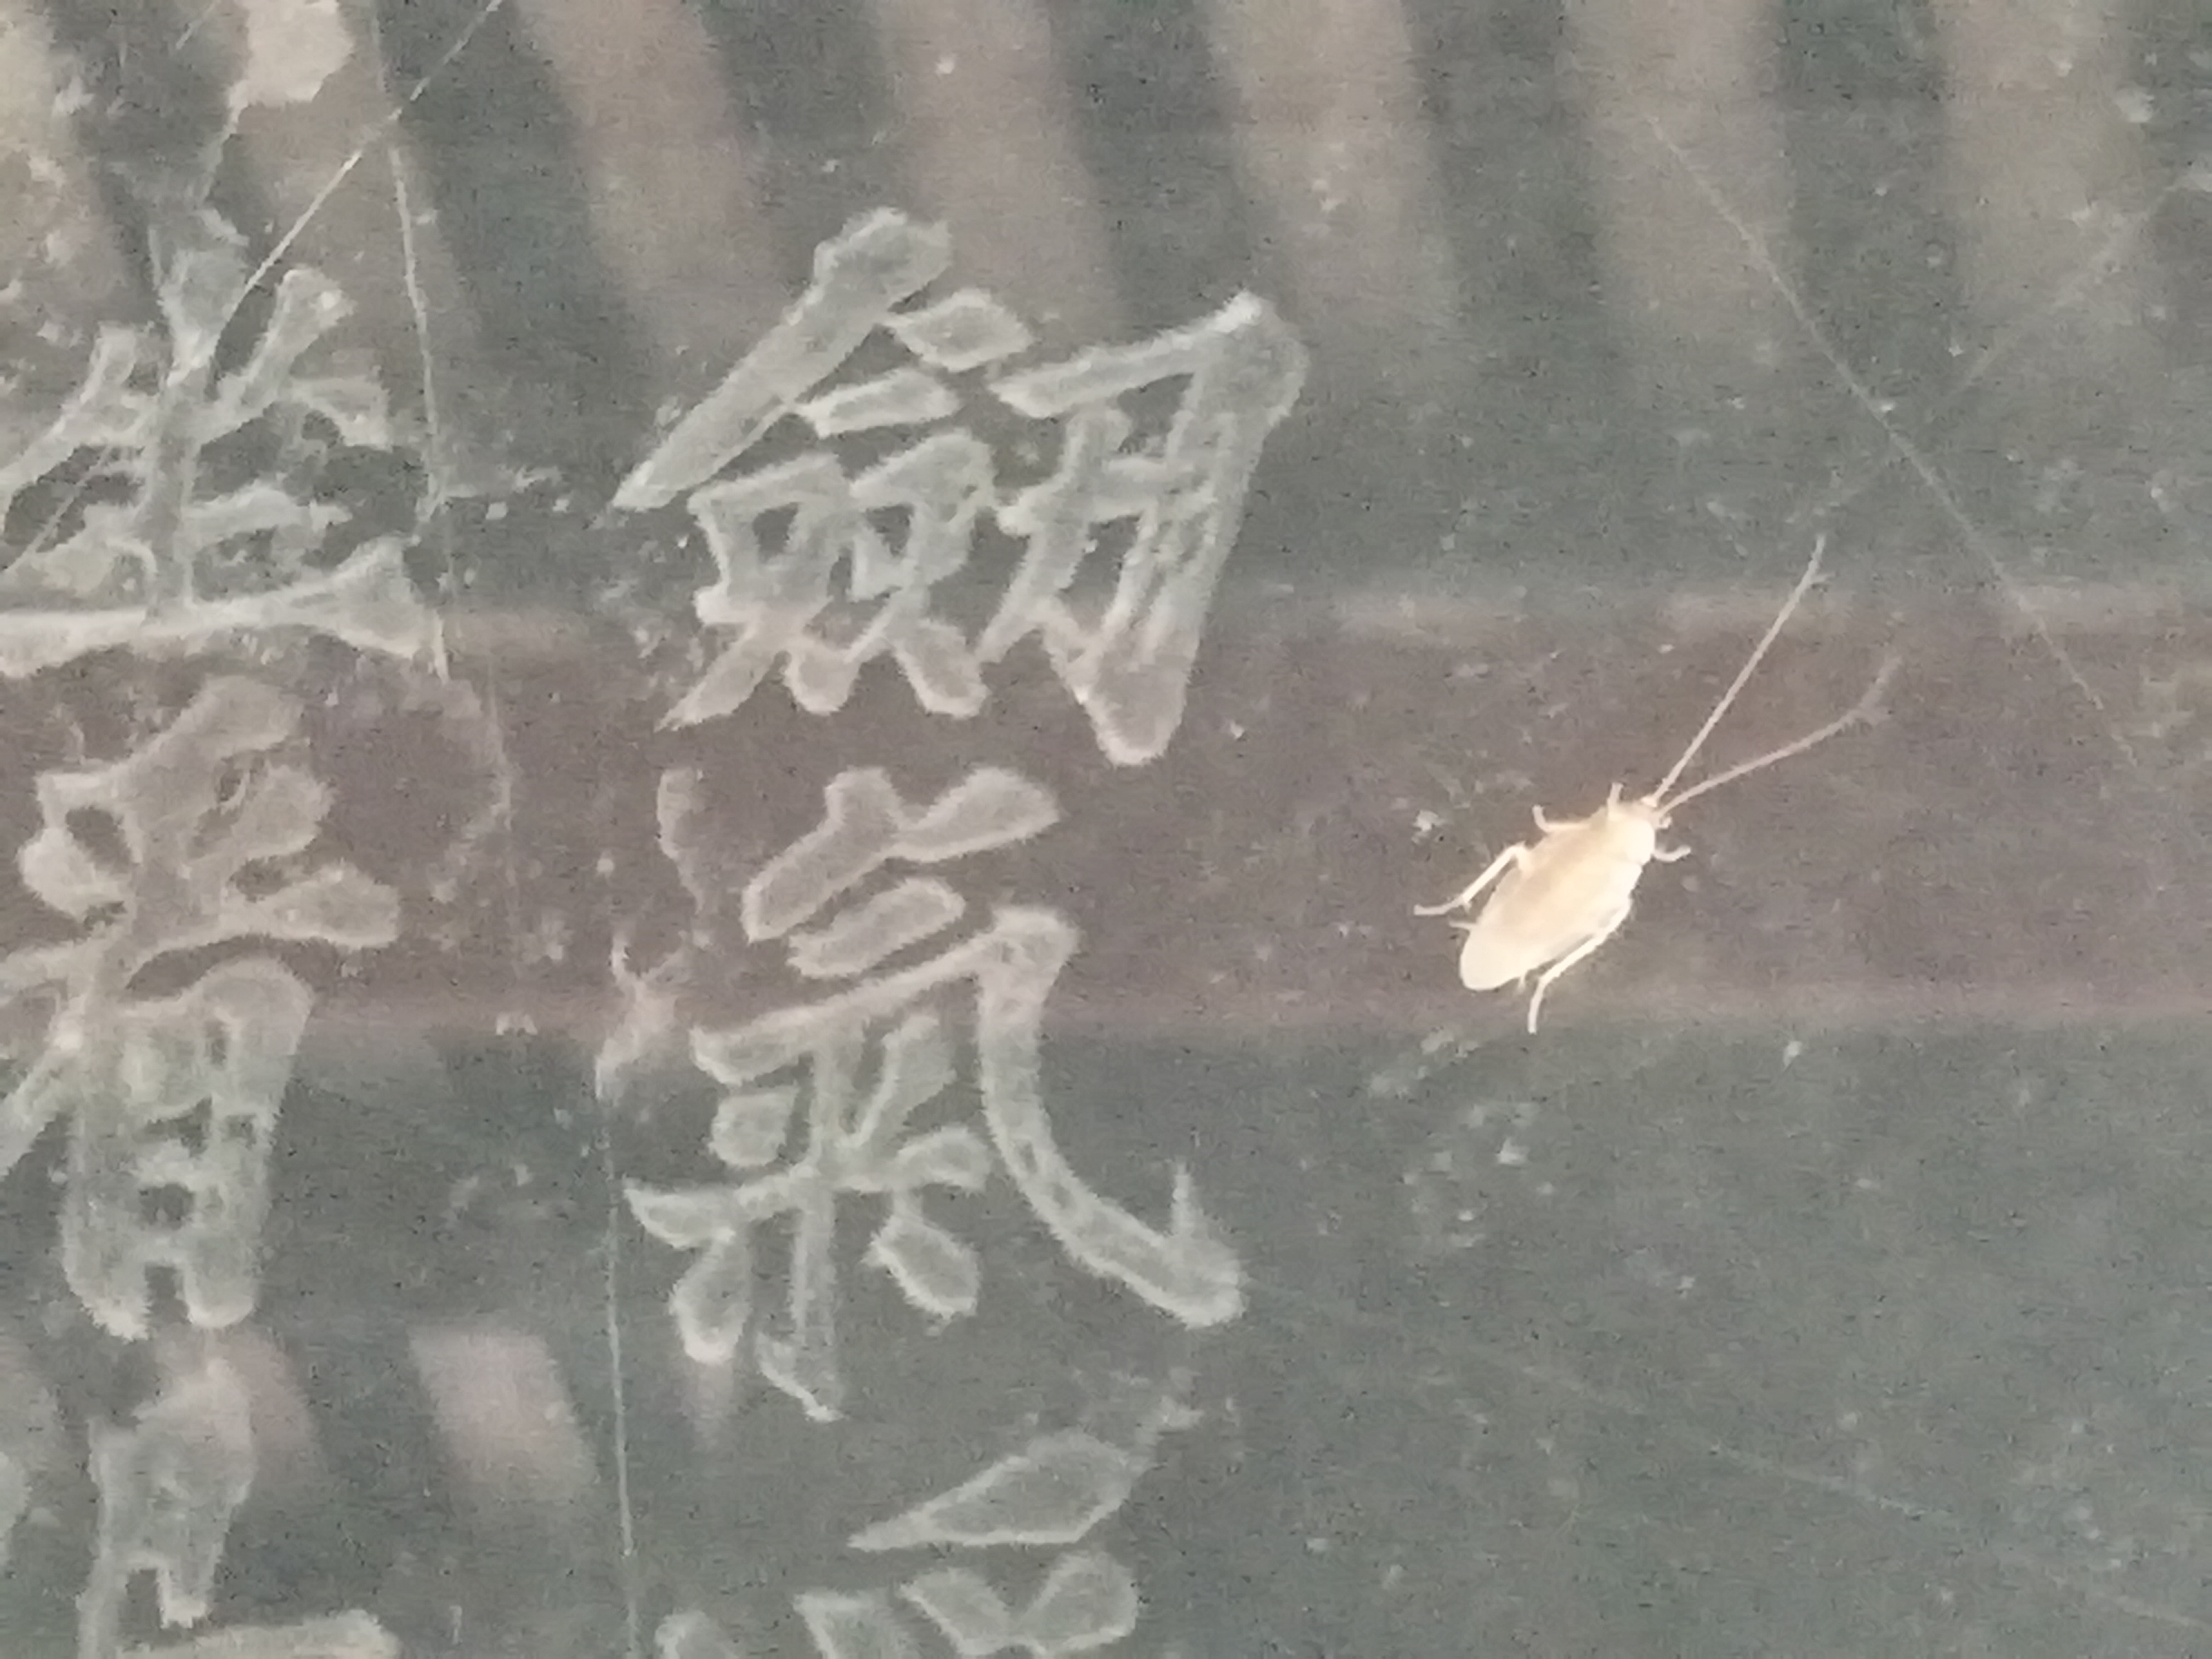
insect, chinese characters, sword, guangzhou, china, organism, art, arthropod, darkness, wildlife, wood, pattern, font, visual arts, soil, relief, metal, carving, night, artifact